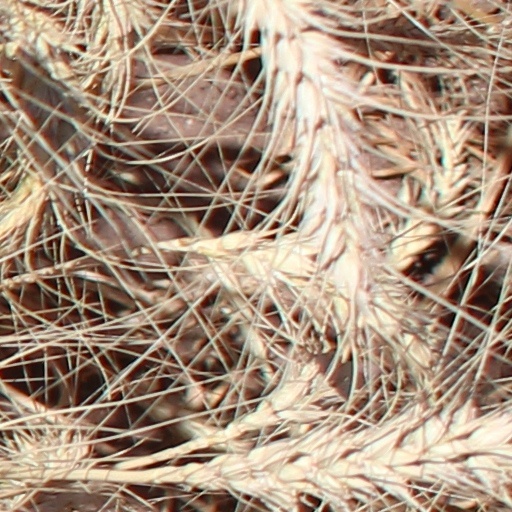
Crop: wheat